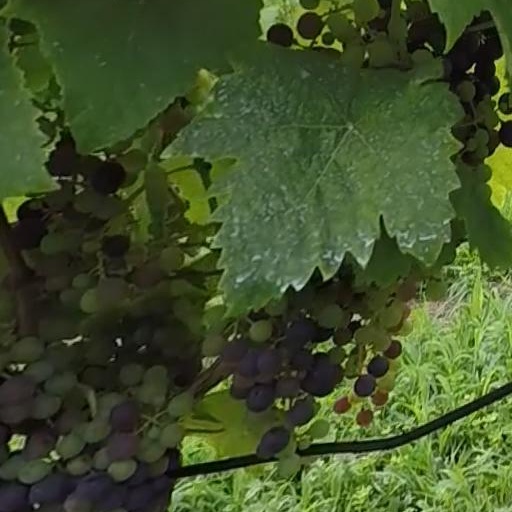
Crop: grape